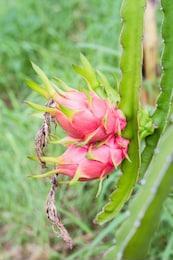
Label: Dragonfruit